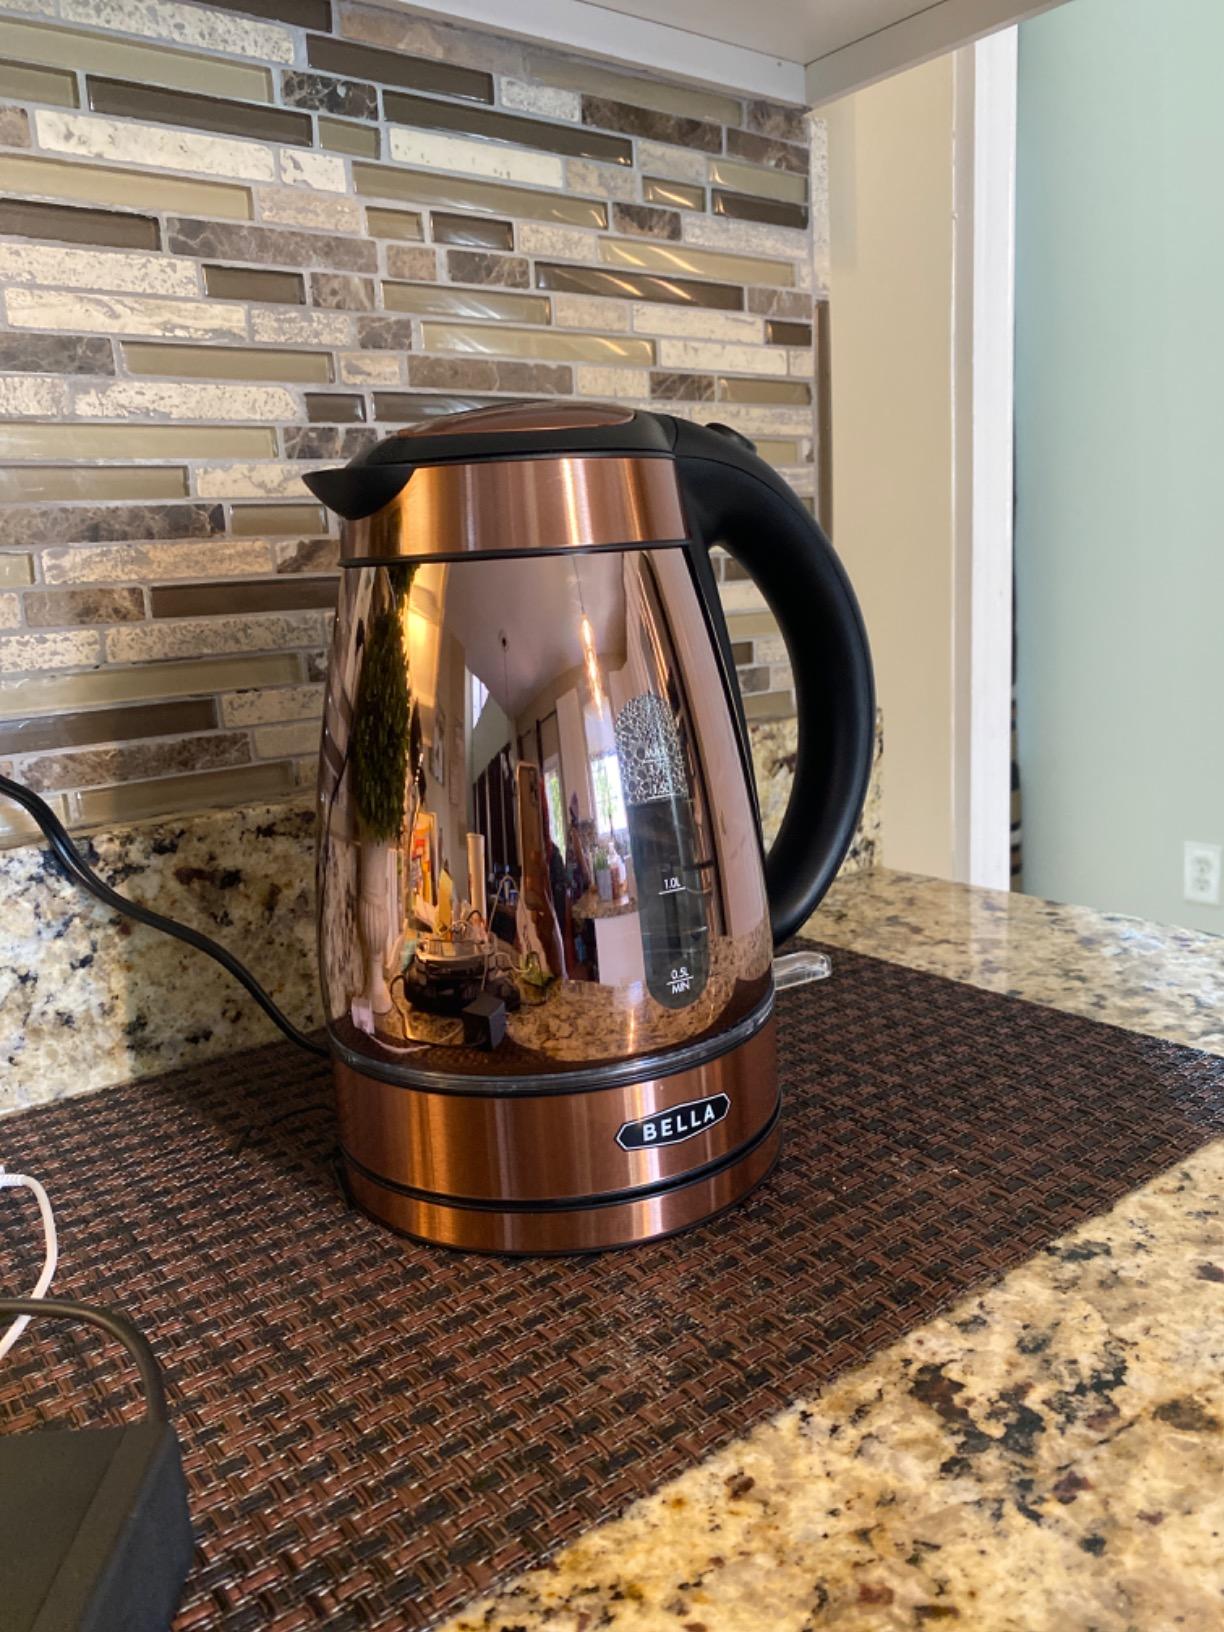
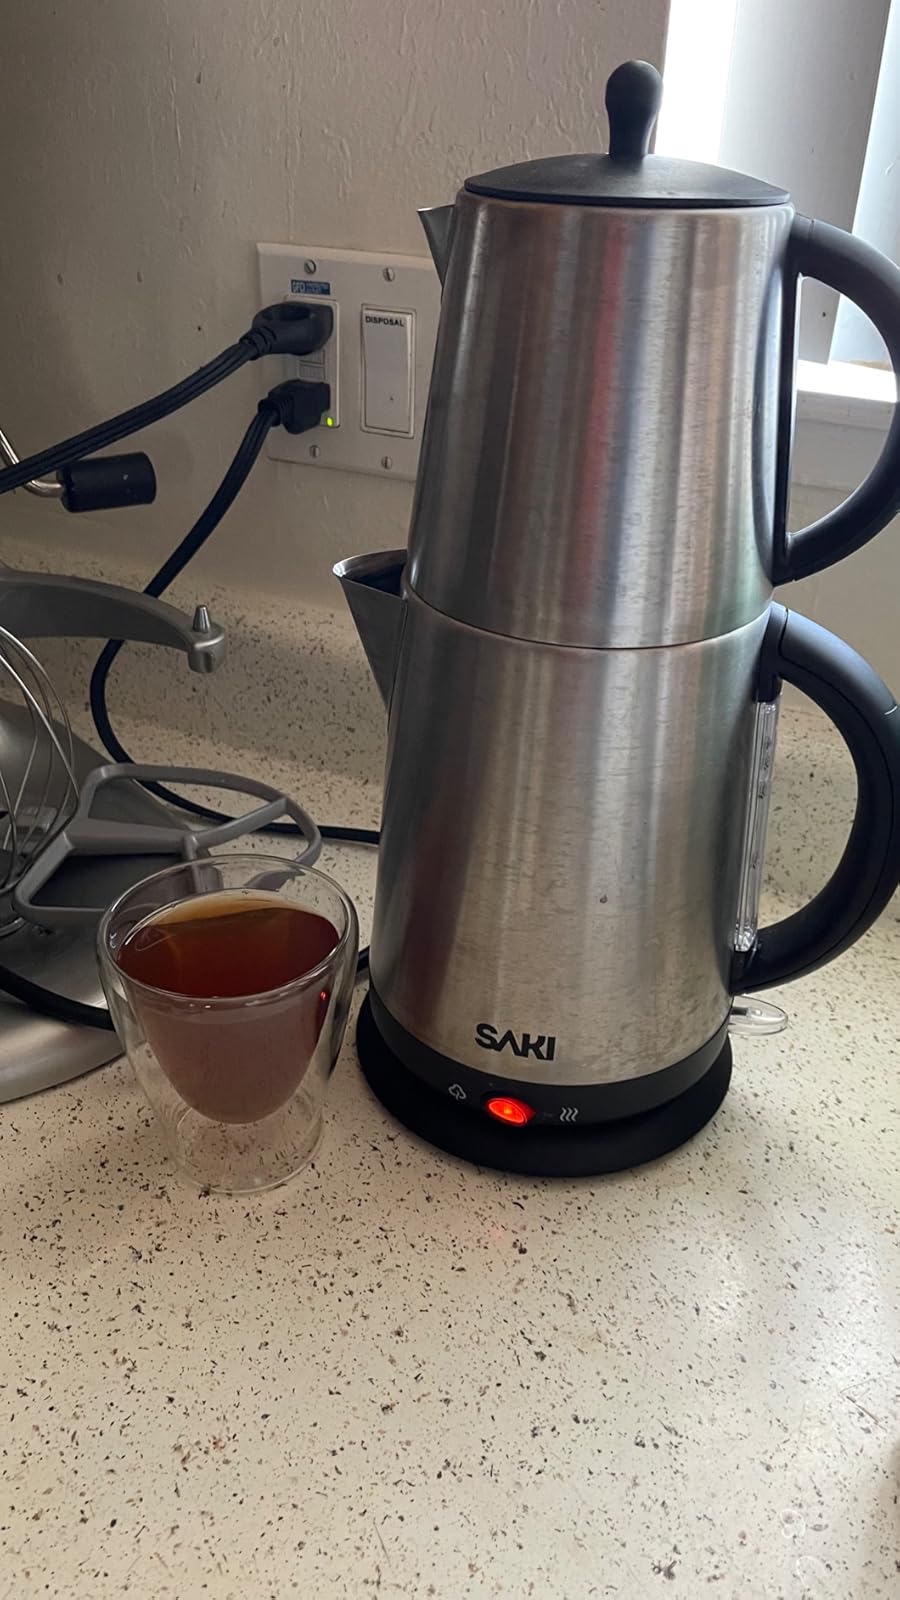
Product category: items_kettle
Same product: no